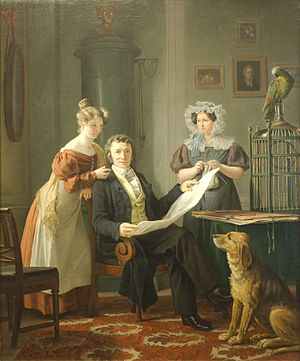
Bella og Hanna. M.L. Nathansons ældste døtre / Analyse
Martinus Rørbyes maleri Kirurgen Chr. Fenger med hustru og datter med visse motivsammenfald.
Mendel Levin Nathansons ældste døtre, Bella og Hanna er et oliemaleri fra 1820 af den danske maler C.W. Eckersberg. Det er malet på lærred og måler 125 x 85,5 cm. Det tilhører Statens Museum for Kunst og er udstillet i museets afdeling for guldaldermalerier i København.